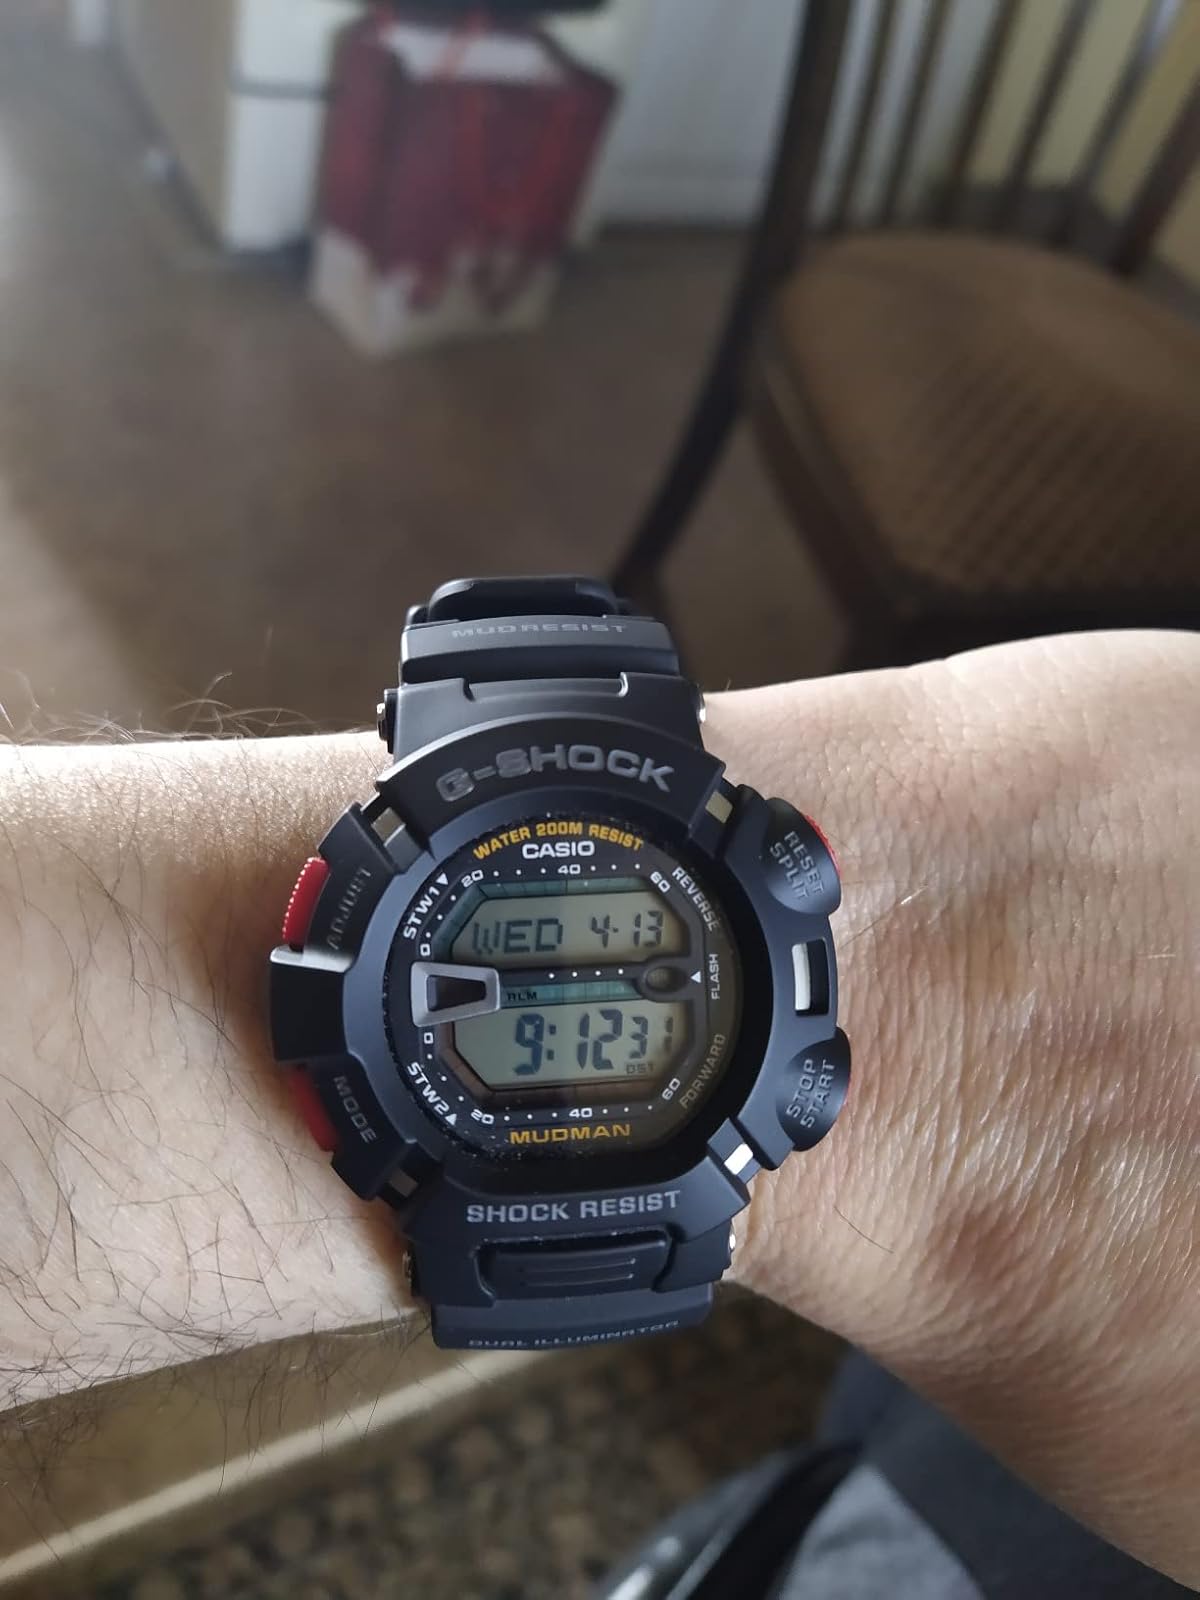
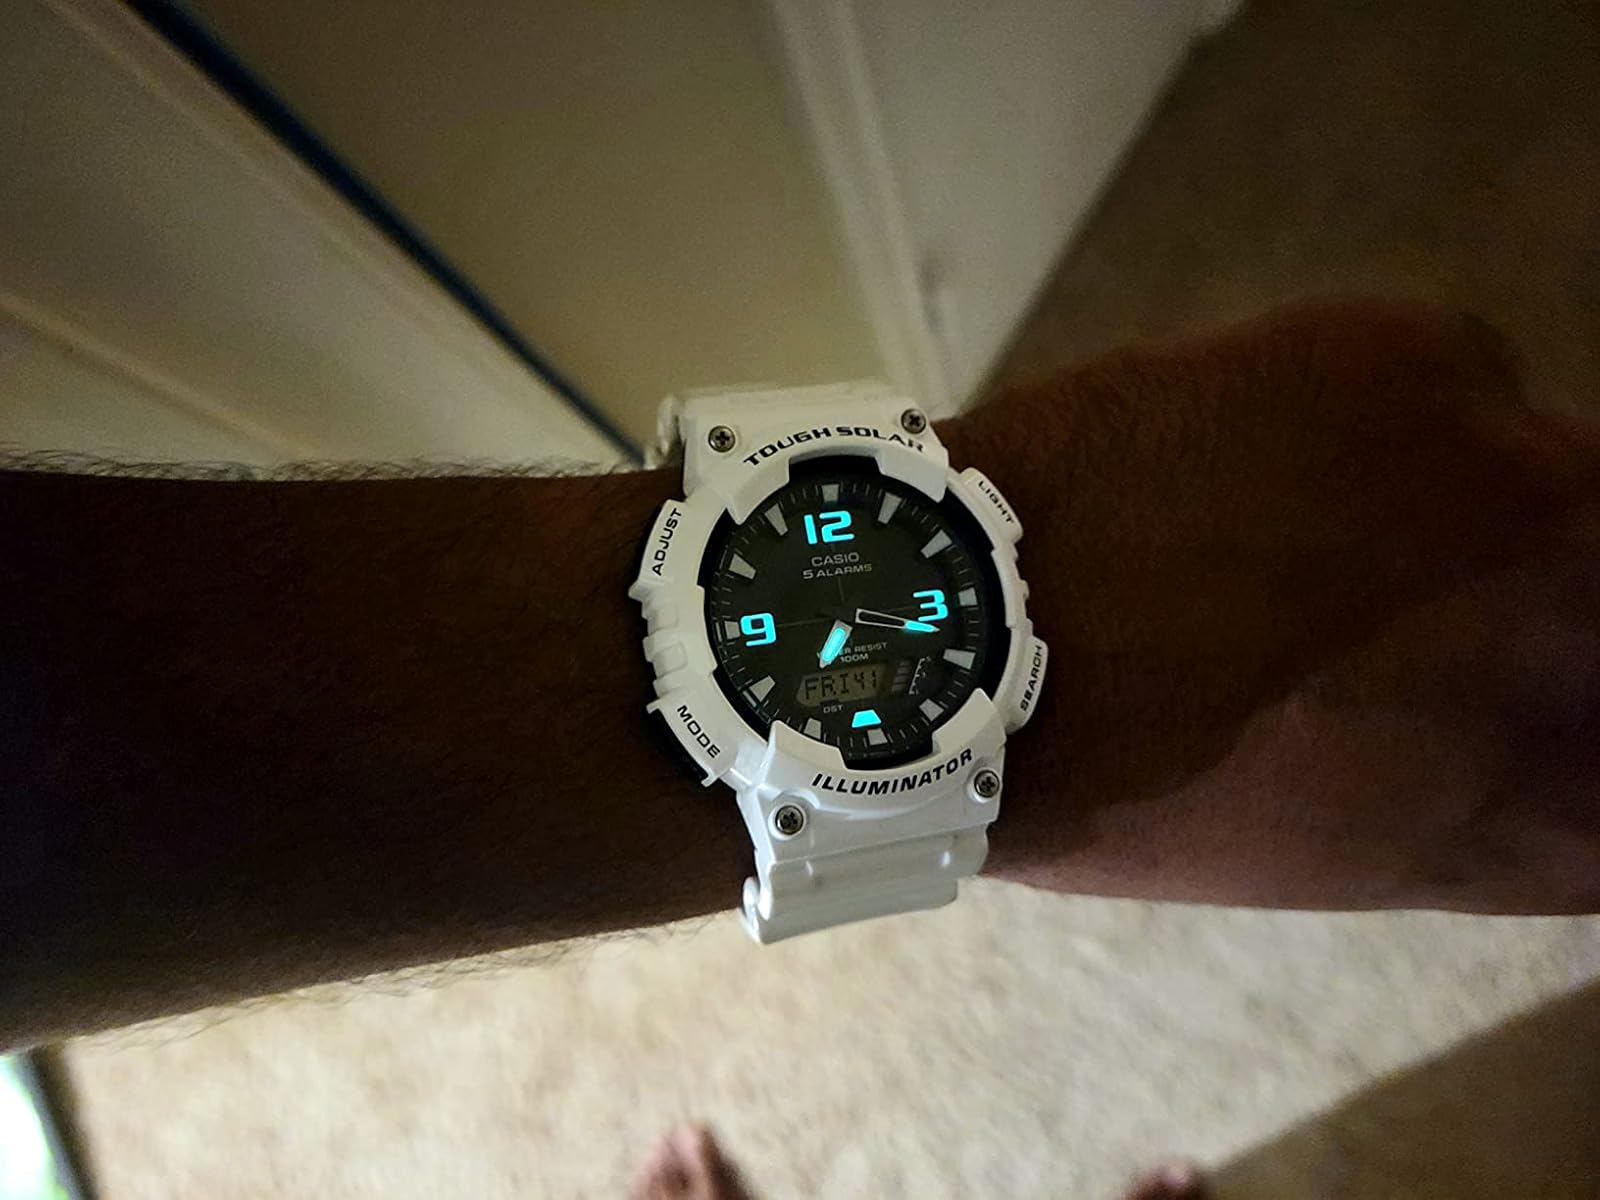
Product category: accessories_watch
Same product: no